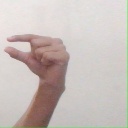
अक्षर: ग